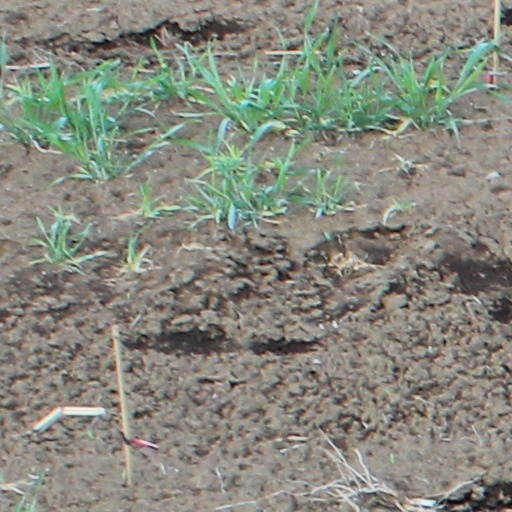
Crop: wheat